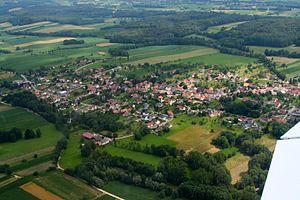
Vue aérienne de Helfrantzkirch, au coeur du Sundgau, proche de la Suisse (Bâle) et de l'Allemagne (Lörrach).
Helfrantzkirch est une commune française située dans le département du Haut-Rhin, en région Grand Est.